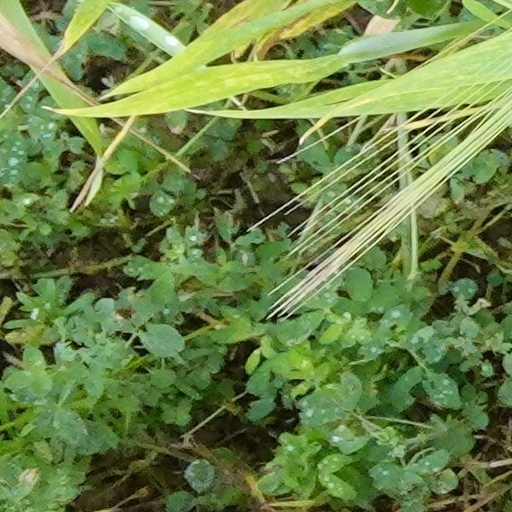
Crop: wheat